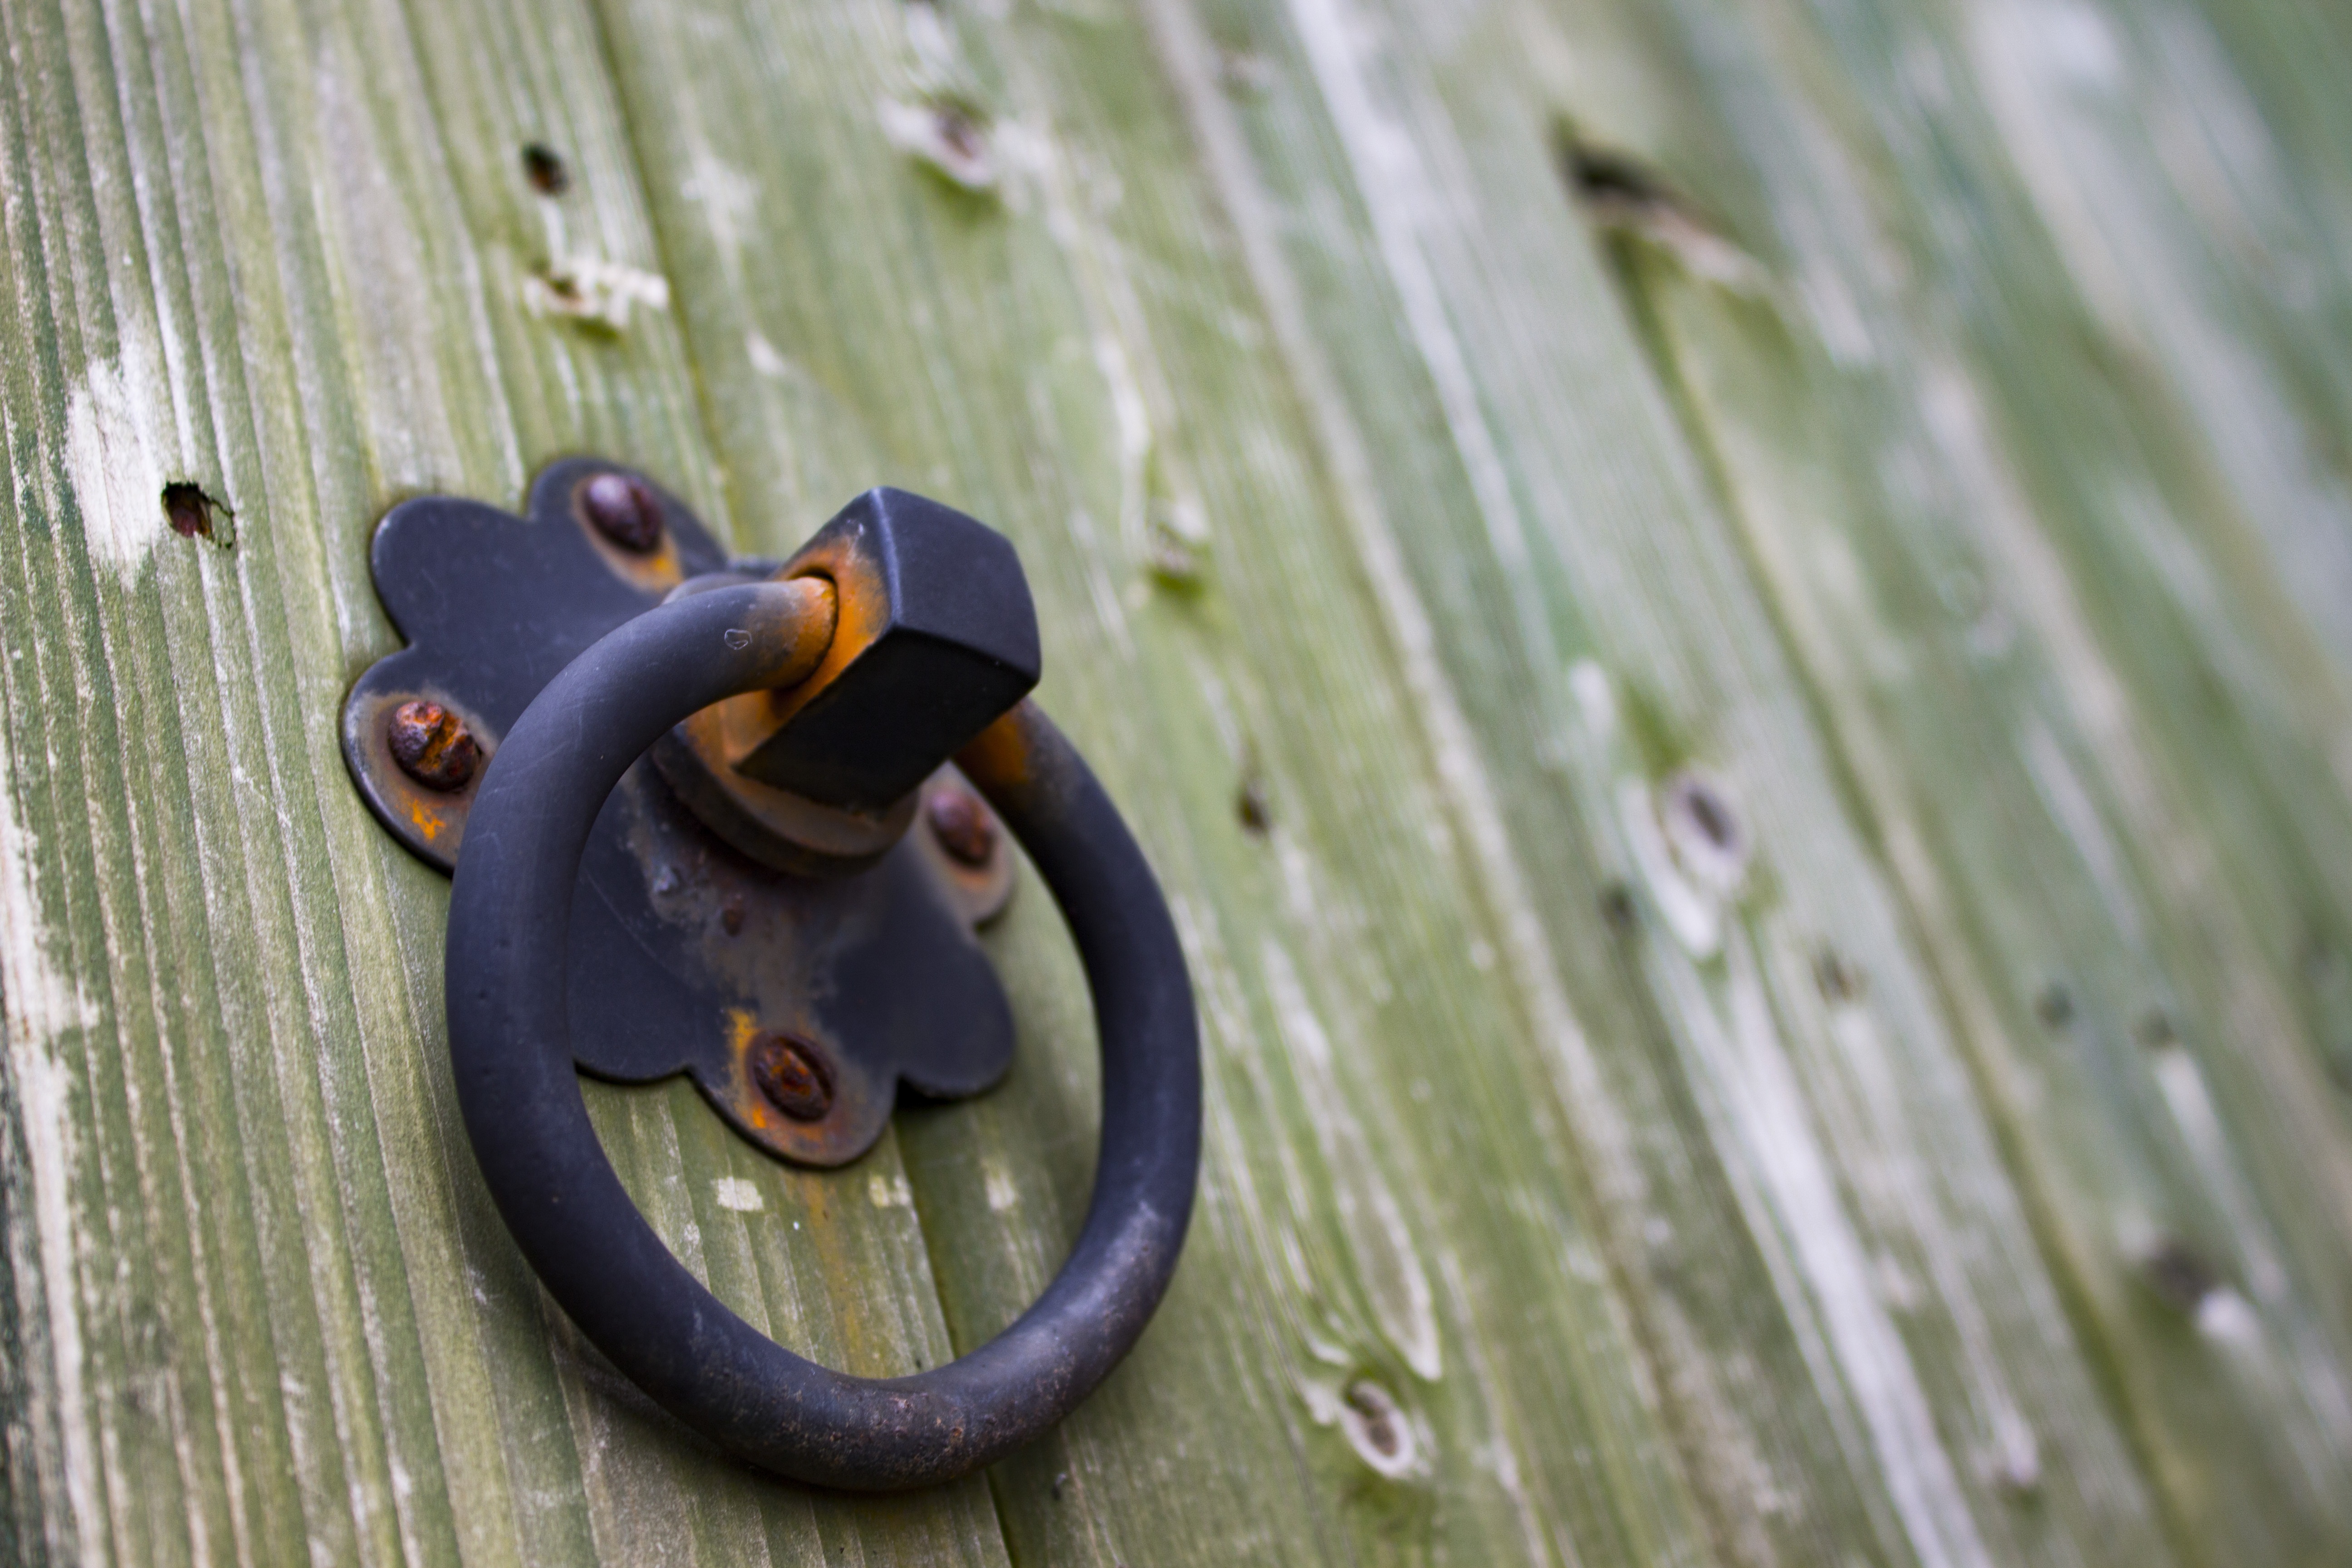
hand, wood, vintage, antique, leaf, ring, flower, old, green, metal, blue, gate, door, handle, close up, wooden, iron, lock, traditional, knocker, macro photography, knock